Hot dog variations

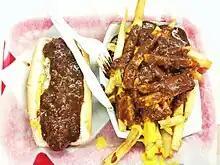
A Washington D.C.-style half-smoke with chili fries.

Washington, D.C. is home to the half-smoke, a half beef, half pork sausage that is both grilled and smoked. A half-smoke is often placed into a hotdog-style bun and topped with chili, cheese, onions, and mustard, similar to a chili dog. Among the famous half-smoke restaurants in the Washington area include Ben's Chili Bowl, which is a cultural landmark, as well as Weenie Beenie in Arlington, Virginia.